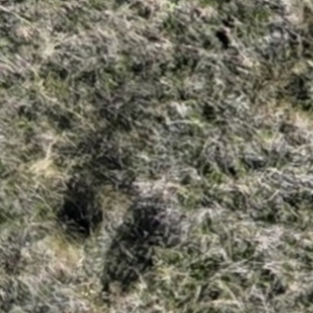
Month: october